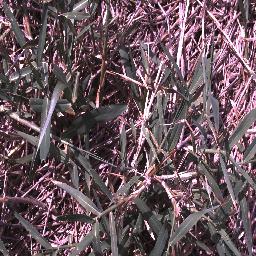
Label: negative